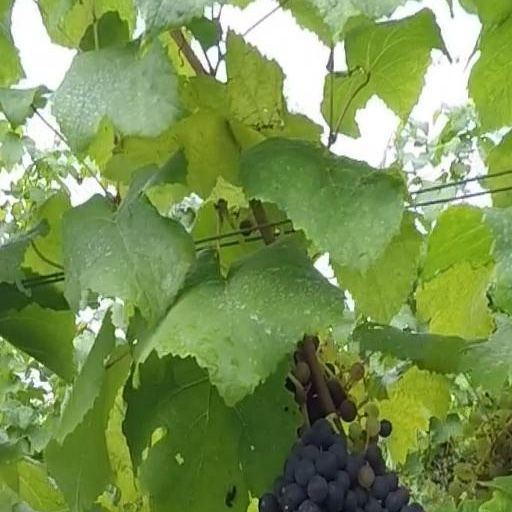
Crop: grape